2005 Conference USA Football Championship Game

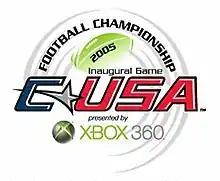

The 2005 Conference USA Football Championship Game was a college football game played on Saturday, December 3, 2005, at Citrus Bowl in Orlando. This was the 1st Conference USA Championship Game and determined the 2005 champion of the Conference USA. The game featured the UCF Golden Knights, champions of the East division, and the Tulsa Golden Hurricane, champions of the West division.